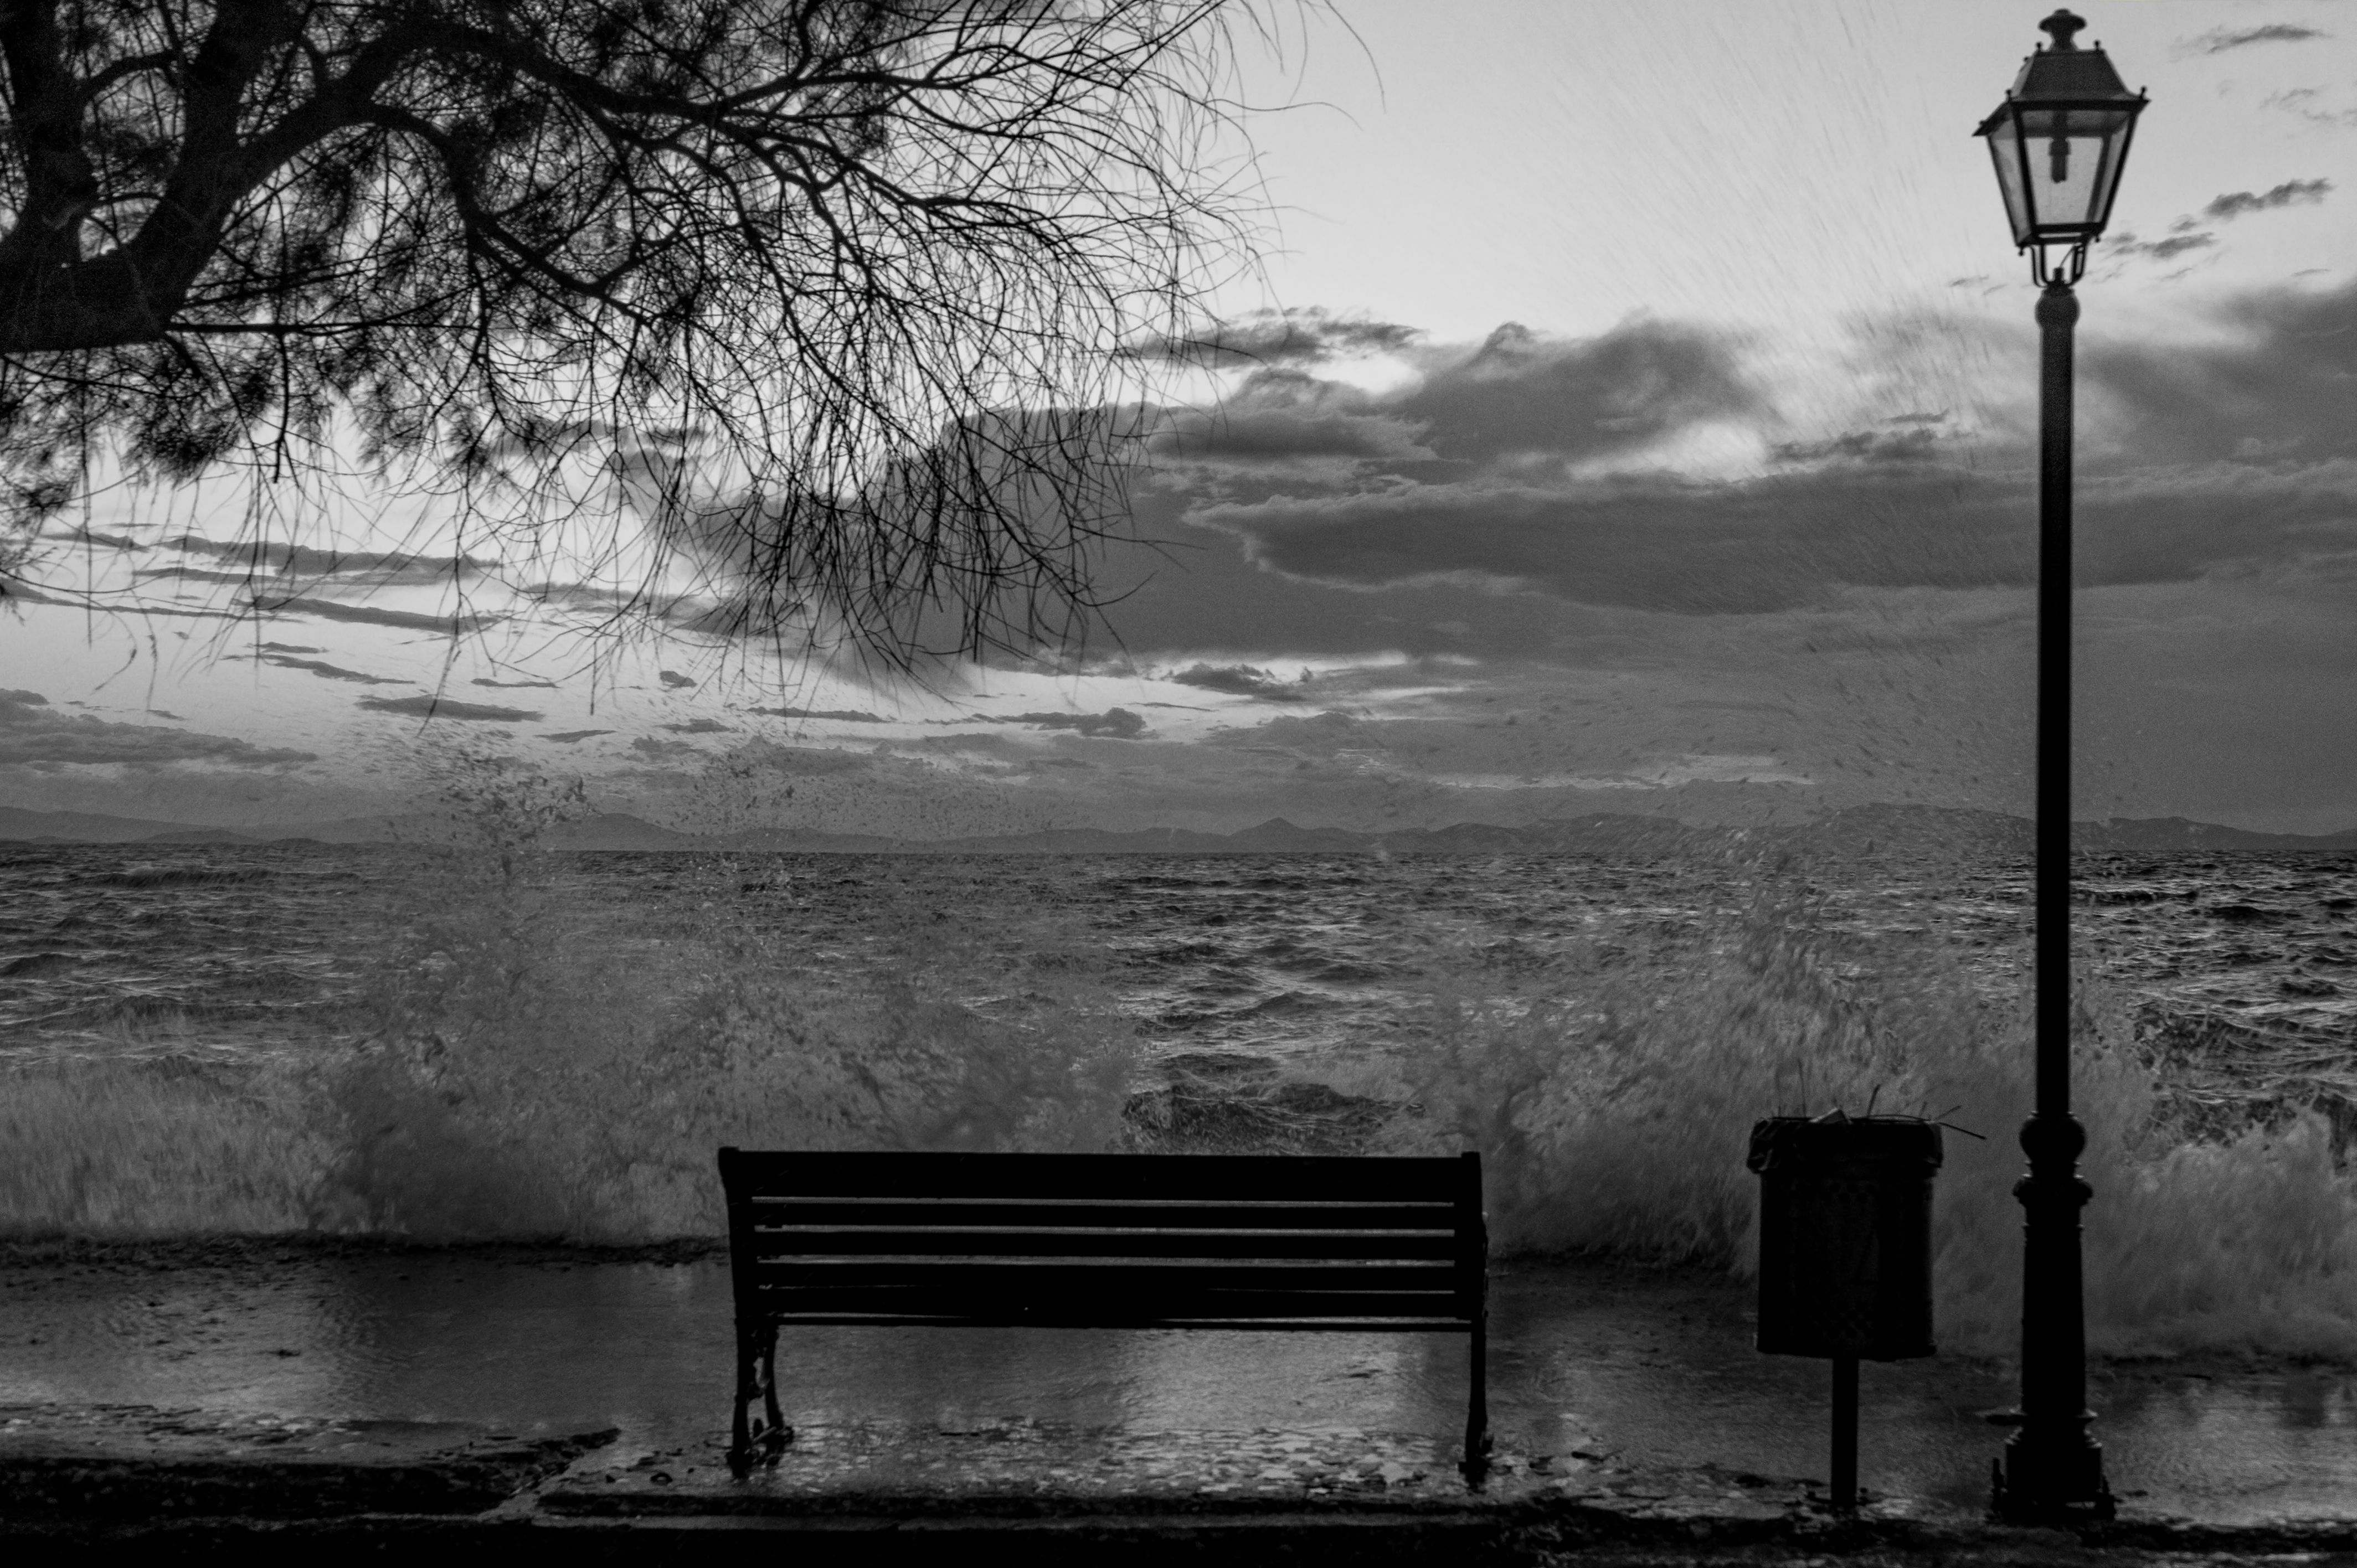
sea, ocean, silhouette, snow, winter, black and white, mist, white, bench, photography, morning, sidewalk, reflection, weather, darkness, black, monochrome, street lamp, waves, stormy, bin, dark clouds, bad weather, monochrome photography, film noir, atmospheric phenomenon, wave crashing